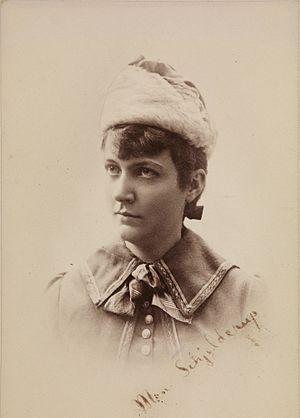
Mon Schjelderup est une compositrice et pianiste norvégienne.